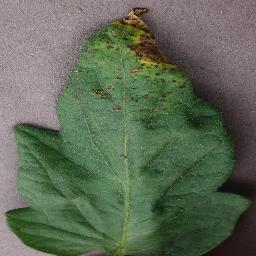
Label: Tomato___Bacterial_spot